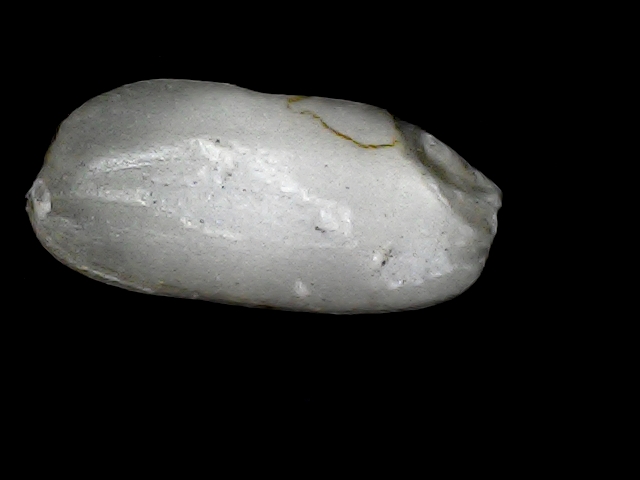
Rice variety: BD33